Garden State Parkway

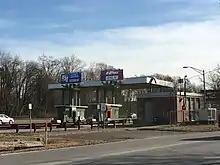
Toll plaza on the southbound entrance ramp at exit 165

The highway surfaces into Bass River Township, Burlington County, and U.S. Route 9 and the Pine Barrens Byway depart at a partial interchange. Continuing northeast past the community of New Gretna, the parkway passes over U.S. Route 9 with no access before crossing the Bass River and the median widens and contains a maintenance yard. Past this point, the median temporarily narrows again as the northbound lanes have the New Gretna Toll Plaza. Crossing northward through Bass River State Forest, the six-lane highway becomes desolate as it enters Little Egg Harbor Township, Ocean County. Here, the Garden State Parkway interchanges with North Green Street (CR 539), which serves Tuckerton, before entering Eagleswood, where it crosses over Westecunk Creek and passes to the west of Eagles Nest Airport. Afterwards, the parkway enters Stafford Township where development along the road begins to increase. Here, the highway has an interchange with Route 72, which provides access to Manahawkin and Long Beach Island. The parkway then forms a border between residential neighborhoods to the west and forest to the east before passing to the east of a golf course and entering Barnegat, where the concentration of houses shifts to the east. After an interchange with West Bay Avenue (CR 554), the parkway passes by residential neighborhoods on both sides of the highway before the median shortly narrows and the southbound roadway has the Barnegat Toll Plaza. Now in Ocean Township, the parkway meets the interchange with Wells Mills Road (CR 532) and crosses over Oyster Creek before entering Lacey Township, where it crosses the south, middle, and north branches of the Forked River before reaching an interchange with CR 614, serving the community of Forked River, and the Celia Cruz Service Area in the median.